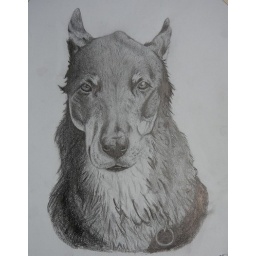
My beuatiful dog who past in 2009.Graphite on 110 lbs white paper.